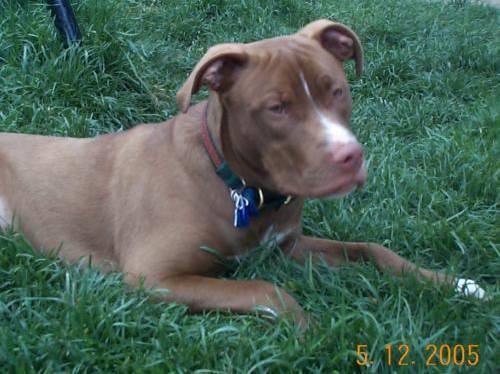
dog